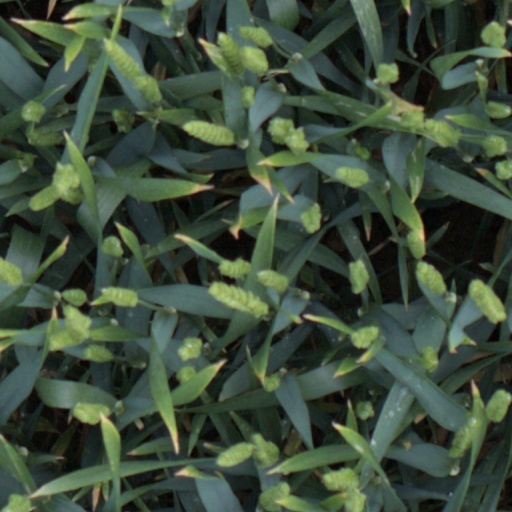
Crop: wheat